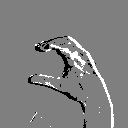
ASL letter: c